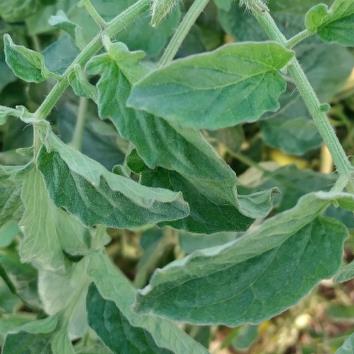
Crop: Tomato
Condition: healthy-leaf